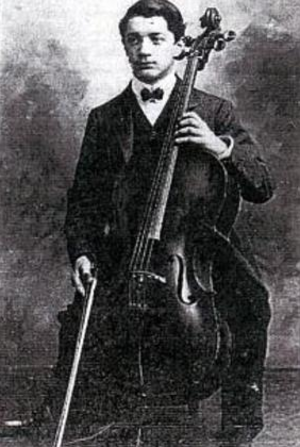
Roger Marie Joseph Léon Bricoux, né le 1ᵉʳ juin 1891 à Cosne-sur-Loire et mort en mer dans la nuit du 14 au 15 avril 1912, est un violoncelliste français membre de l’orchestre du Titanic.